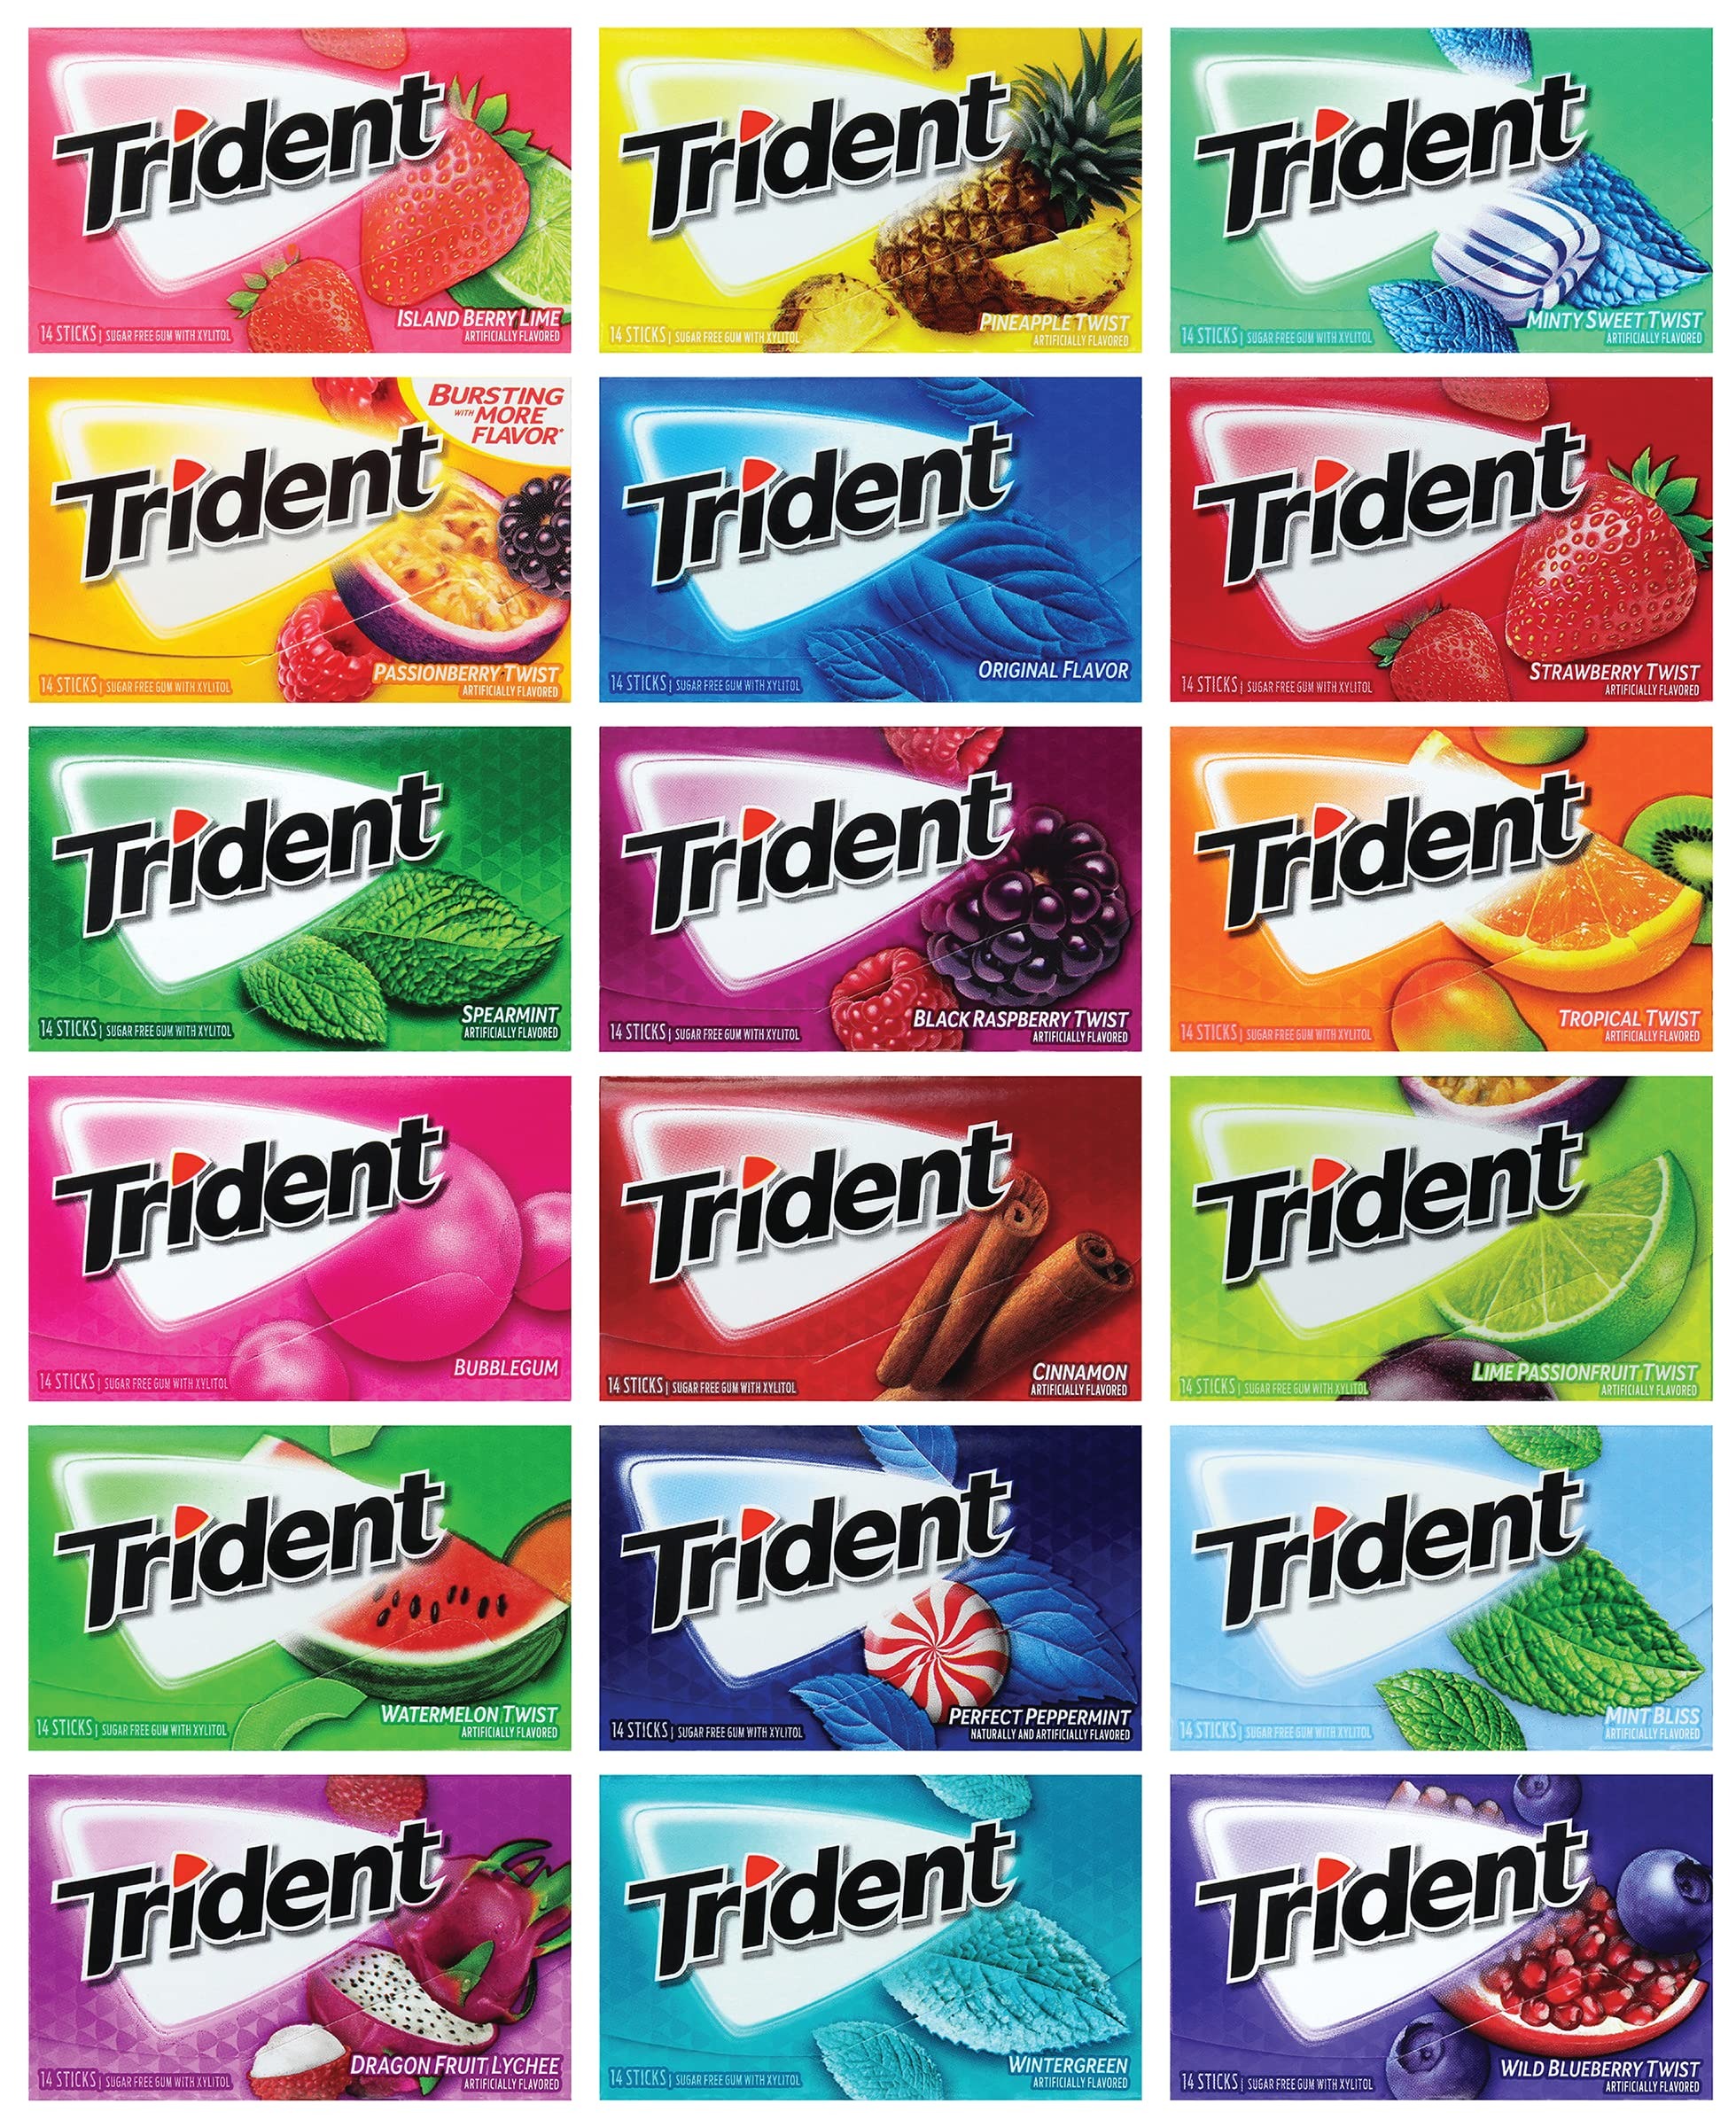
Item Name: Niro Assortment | Trident Chewing Gum Sampler Gum Variety Pack | Sugar-Free | Assorted Flavor (10 Pack) Receive 10 out of the 18 flavors
Value: 140.0
Unit: Count

Price: 9.99